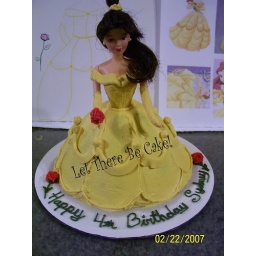
Belle in yellow with rose